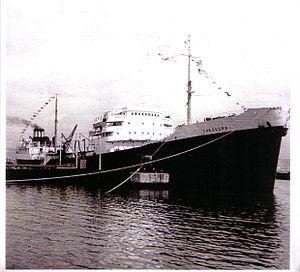
Le pétroloier Théodora en 1949
La Compagnie auxiliaire de navigation était une ancienne compagnie maritime française. Elle s'était spécialisée dans le transport de produits pétroliers.